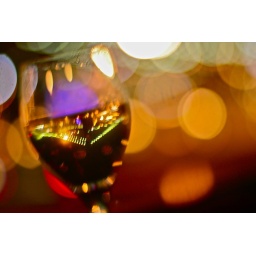
brooklyn bridge is reflected in the wine glass upside down